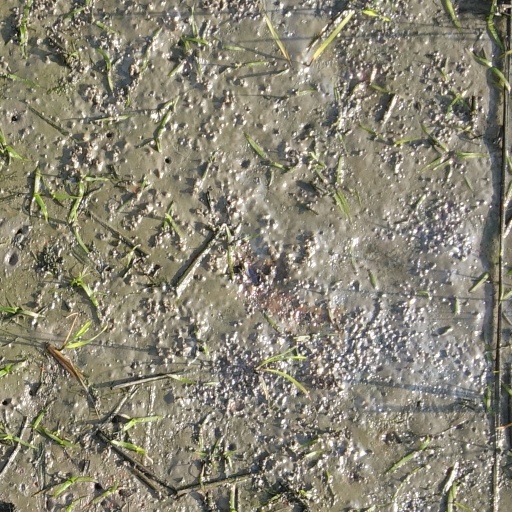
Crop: rice